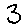
Label: 3